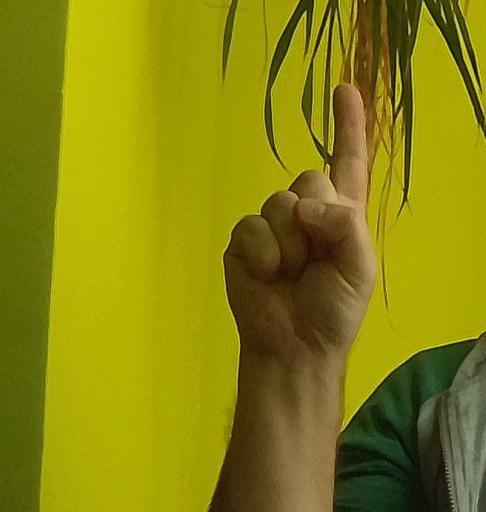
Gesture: one